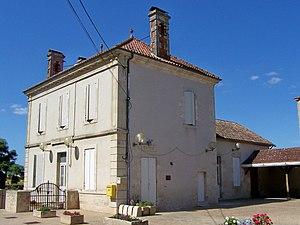
Mairie de Castillon-de-Castets, Gironde, France
Castillon-de-Castets est une ancienne commune du Sud-Ouest de la France, située dans le département de la Gironde en région Nouvelle-Aquitaine.